Sniper

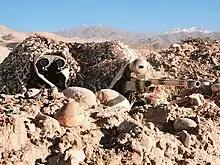
Bundeswehr sniper team in position, Kunduz Province, Afghanistan

Military sniper training aims to teach a high degree of proficiency in camouflage and concealment, stalking, observation and map reading as well as precision marksmanship under various operational conditions. Trainees typically shoot thousands of rounds over a number of weeks, while learning these core skills.